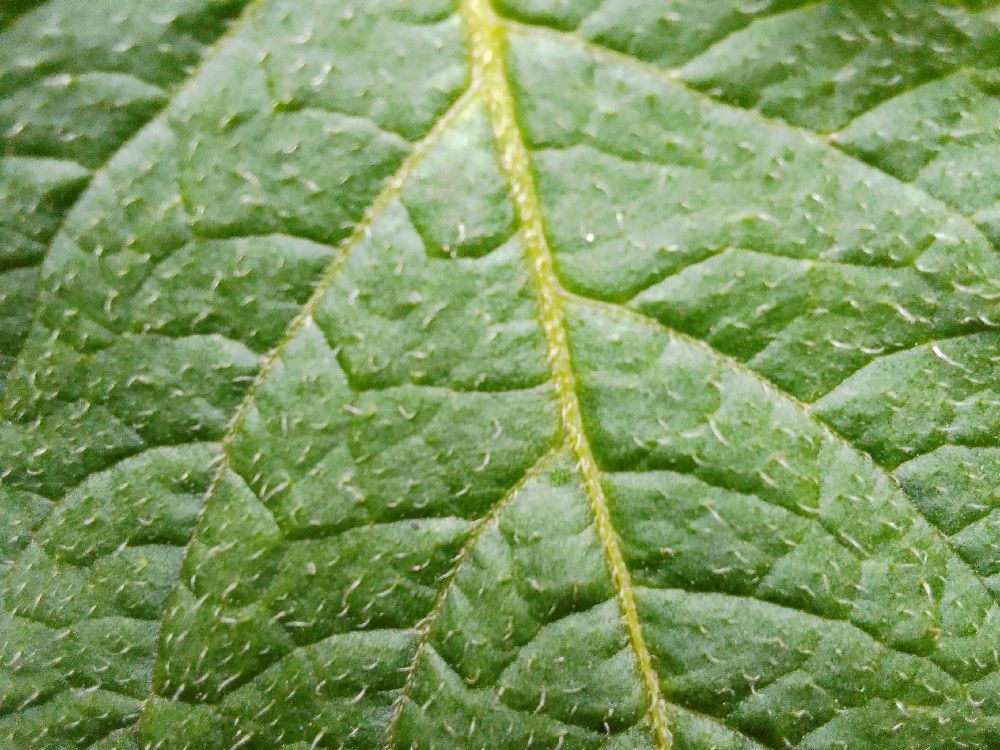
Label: Healthy